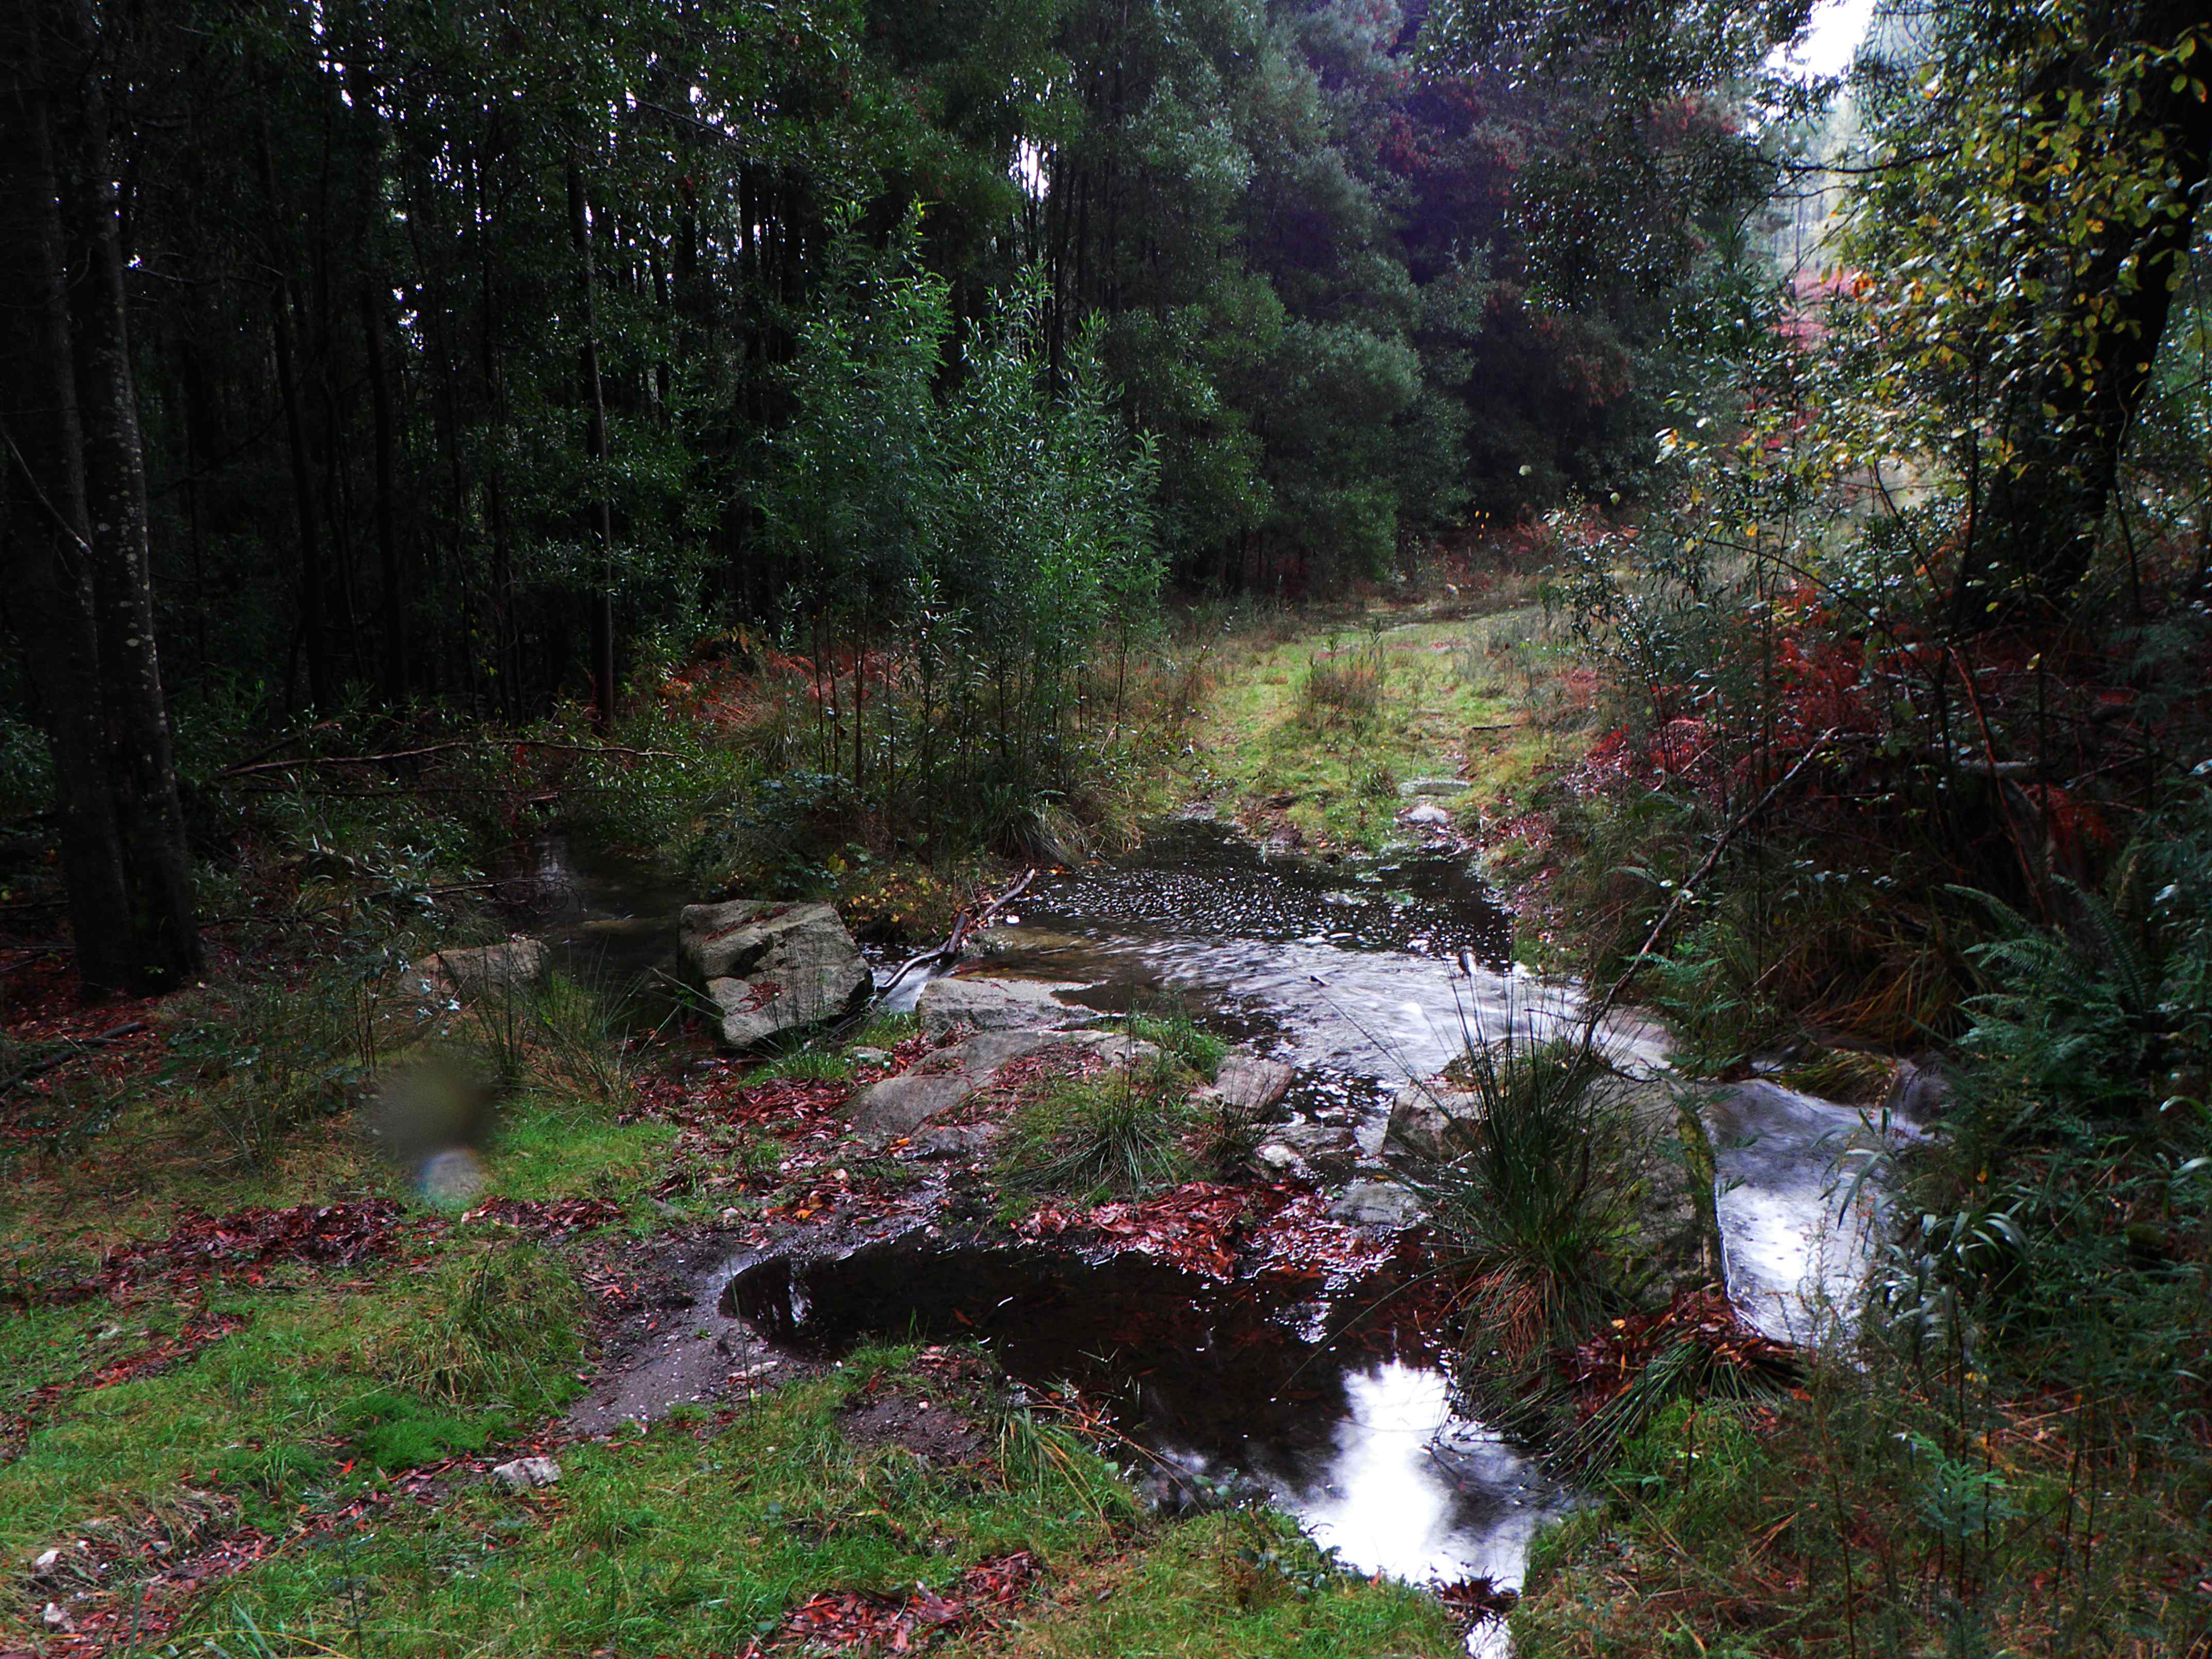
tree, forest, creek, wilderness, trail, leaf, flower, river, pond, stream, autumn, body of water, pontevedra, woodland, habitat, ecosystem, watercourse, ggl1, biome, natural environment